Kahan Ho Tum (film)

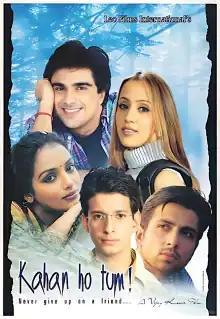
Poster

Kahan Ho Tum is a 2003 Indian Hindi-language thriller film directed by Vijay Kumar and starring Sharman Joshi, Samir Soni, Sonu Sood, Ishitta Arun and Shwetha Menon